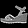
Label: Sandal